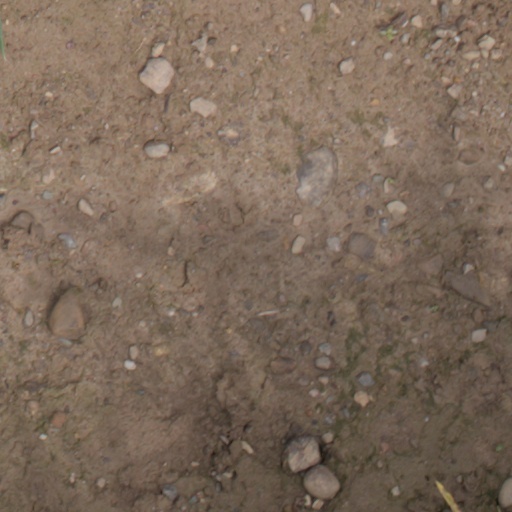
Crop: wheat